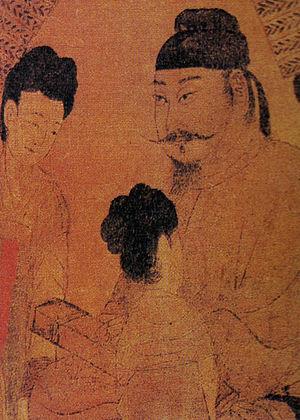
Yan Liben, dont le nom officiel est Baron Wenzhen de Boling, était un peintre chinois et un fonctionnaire du gouvernement au début de la Dynastie Tang.
La Conquête des Turcs Occidentaux, aussi nommés Tujue Occidentaux dans les chroniques chinoises, est une campagne militaire lancée en 657 et dirigée par le général Su Dingfang de la dynastie Tang. Elle vise le Khaganat des Turcs Occidentaux dirigé par le qaghan Ashina Helu. Le vrai début du conflit entre les Chinois et les Turcs occidentaux date de 640, avec l'annexion par les Tang de Karakhoja, un des royaumes-oasis du Bassin du Tarim et allié des Turcs Occidentaux. Plusieurs de ces royaumes-oasis étaient jadis des vassaux de la dynastie Tang ; mais l'un après l’autre, ils ont fait allégeance aux Turcs Occidentaux a cause des ambitions militaires et expansionnistes Chinoises. L'expansion des Tang en Asie centrale continue avec les conquêtes de Karachahr en 644 et Kucha en 648.
"Avant l'époque moderne, les relations étrangères de la Chine impériale sont fondées sur la théorie voulant que L'Empire chinois est le Céleste Empire, le centre du monde civilisé et l’empereur de Chine le chef de ce monde civilisé. Tous les autres États sont censés verser un tribut à la Chine ou être ses vassaux. Théoriquement, les terres autour de la capitale impériale sont réparties en cinq zones circulaires qui bénéficient à différents degrés de l’influence bienveillante du fils du ciel et qui vont de la plus civilisée, le centre, à la plus ""barbare"", la plus externe,